Su Taung

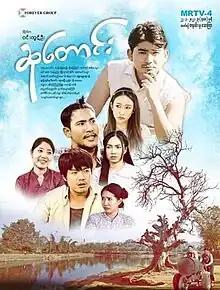
Poster

Hsu Taung is a 2022 Burmese comedy television series. It aired on MRTV-4, from March 22 to April 19, 2022, on Mondays to Fridays at 19:00 for 21 episodes.